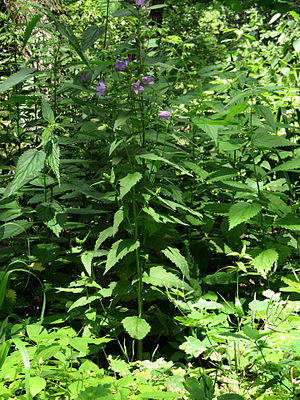
Nældeklokke / Galleri
Blade.
Nældeklokke, ofte skrevet nælde-klokke, er en art af Klokke-slægten, som er hjemmehørende i Danmark og England, og nu naturaliseret i det sydøstlige Irland. Den er også fundet sydpå gennem det meste af Europa og Afrika.